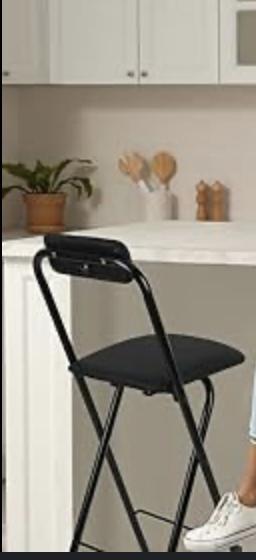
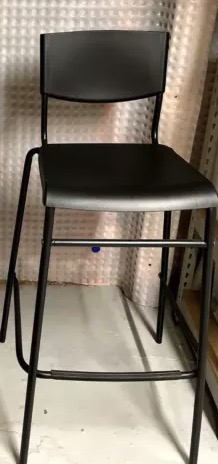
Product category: stool
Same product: no